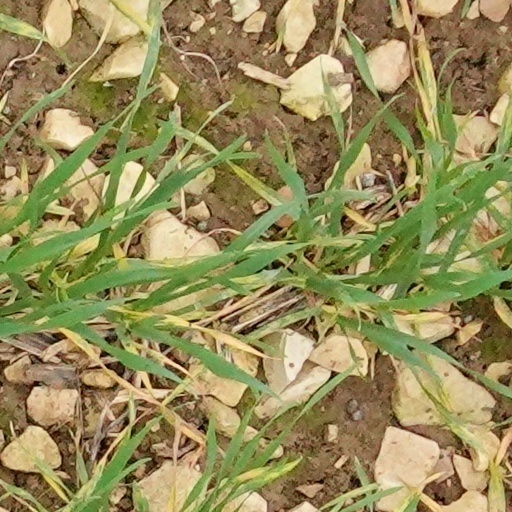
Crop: wheat